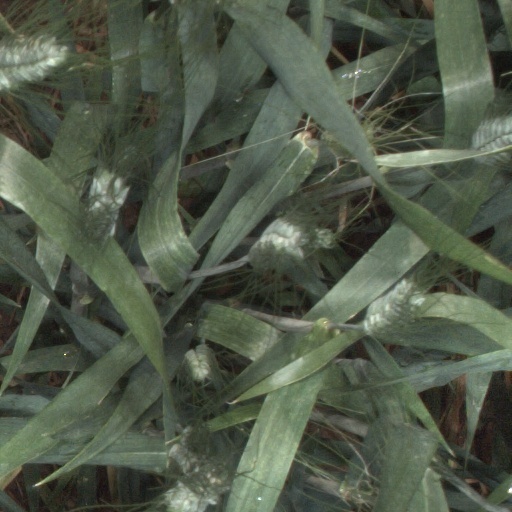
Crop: wheat